Caking

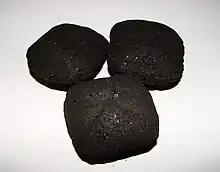
The tendency of charcoal to cake is exploited in producing briquettes, which are more conveniently handled than loose charcoal.

Anticaking agents are chemical compounds that prevent caking. Some anticaking agents function by absorbing excess moisture or by coating particles and making them water-repellent. Calcium silicate (CaSiO), a common anti-caking agent added to table salt, absorbs both water and oil. Anticaking agents are also used in non-food items such as road salt, fertilisers, cosmetics, synthetic detergents, and in manufacturing applications.